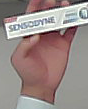
Product: sensodyne_toothpaste